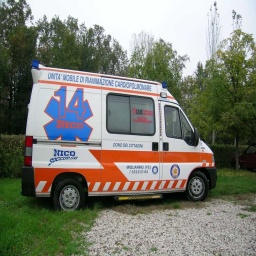
Label: ambulance